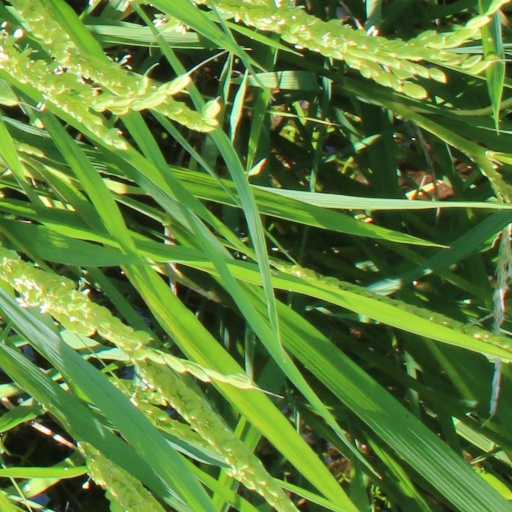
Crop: rice